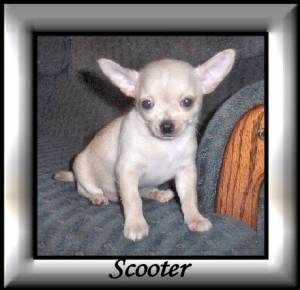
Breed: chihuahua